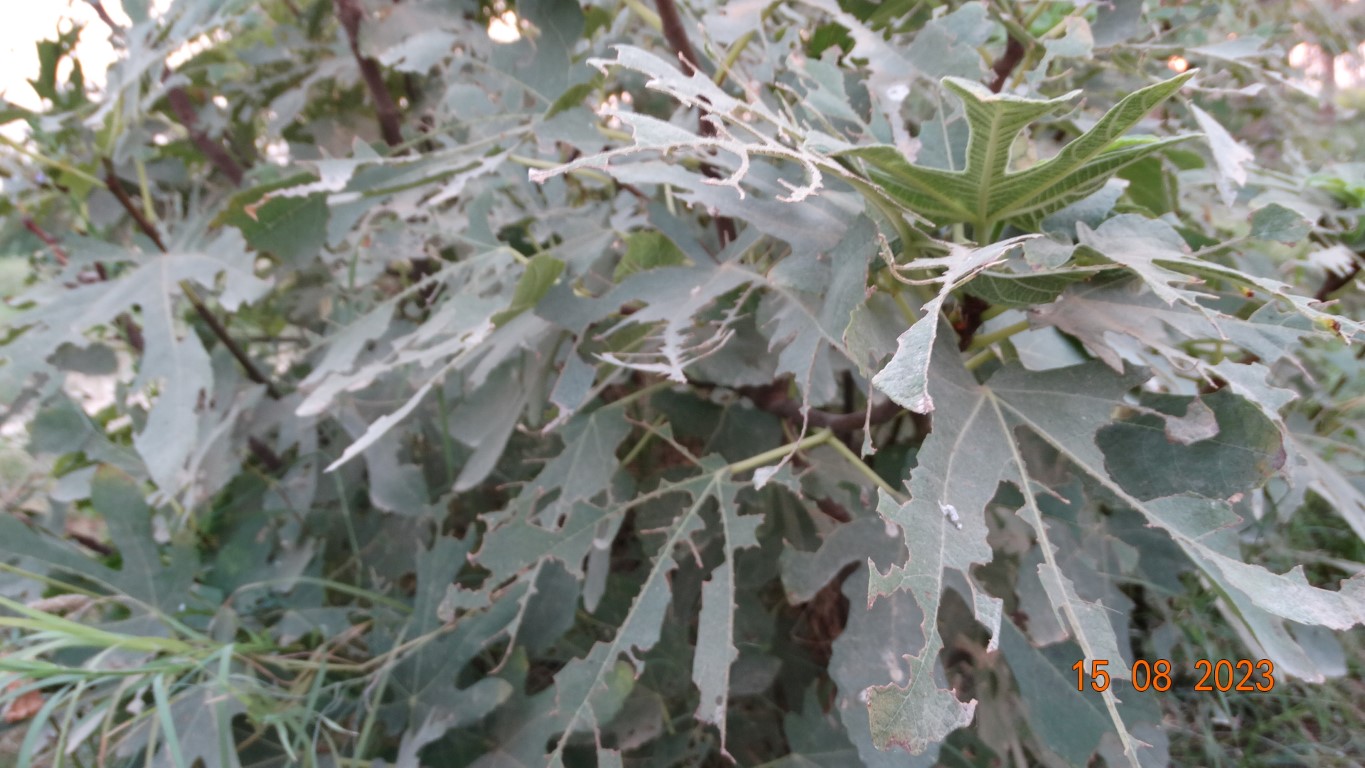
Label: infected